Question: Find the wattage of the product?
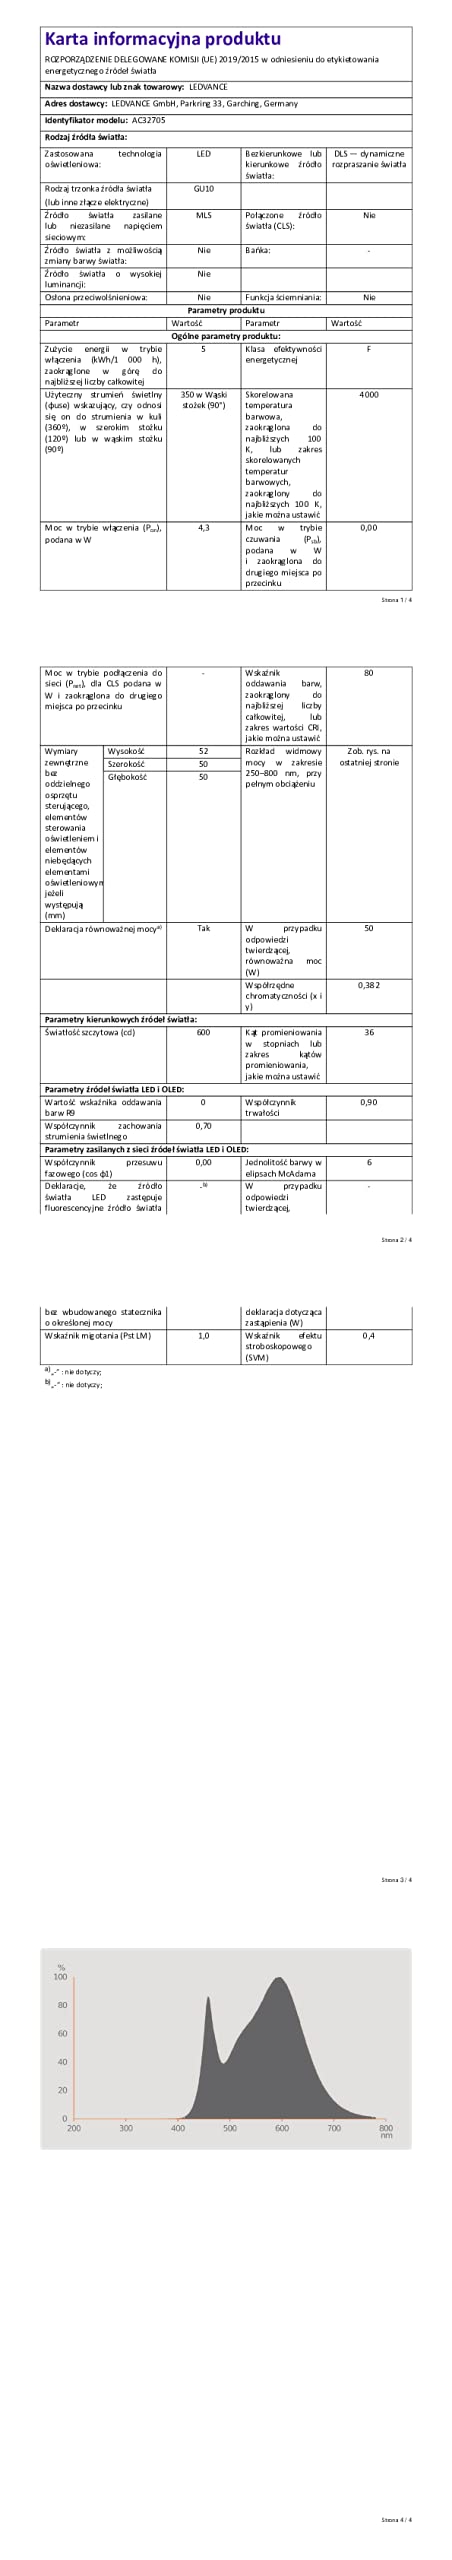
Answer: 350.0 watt